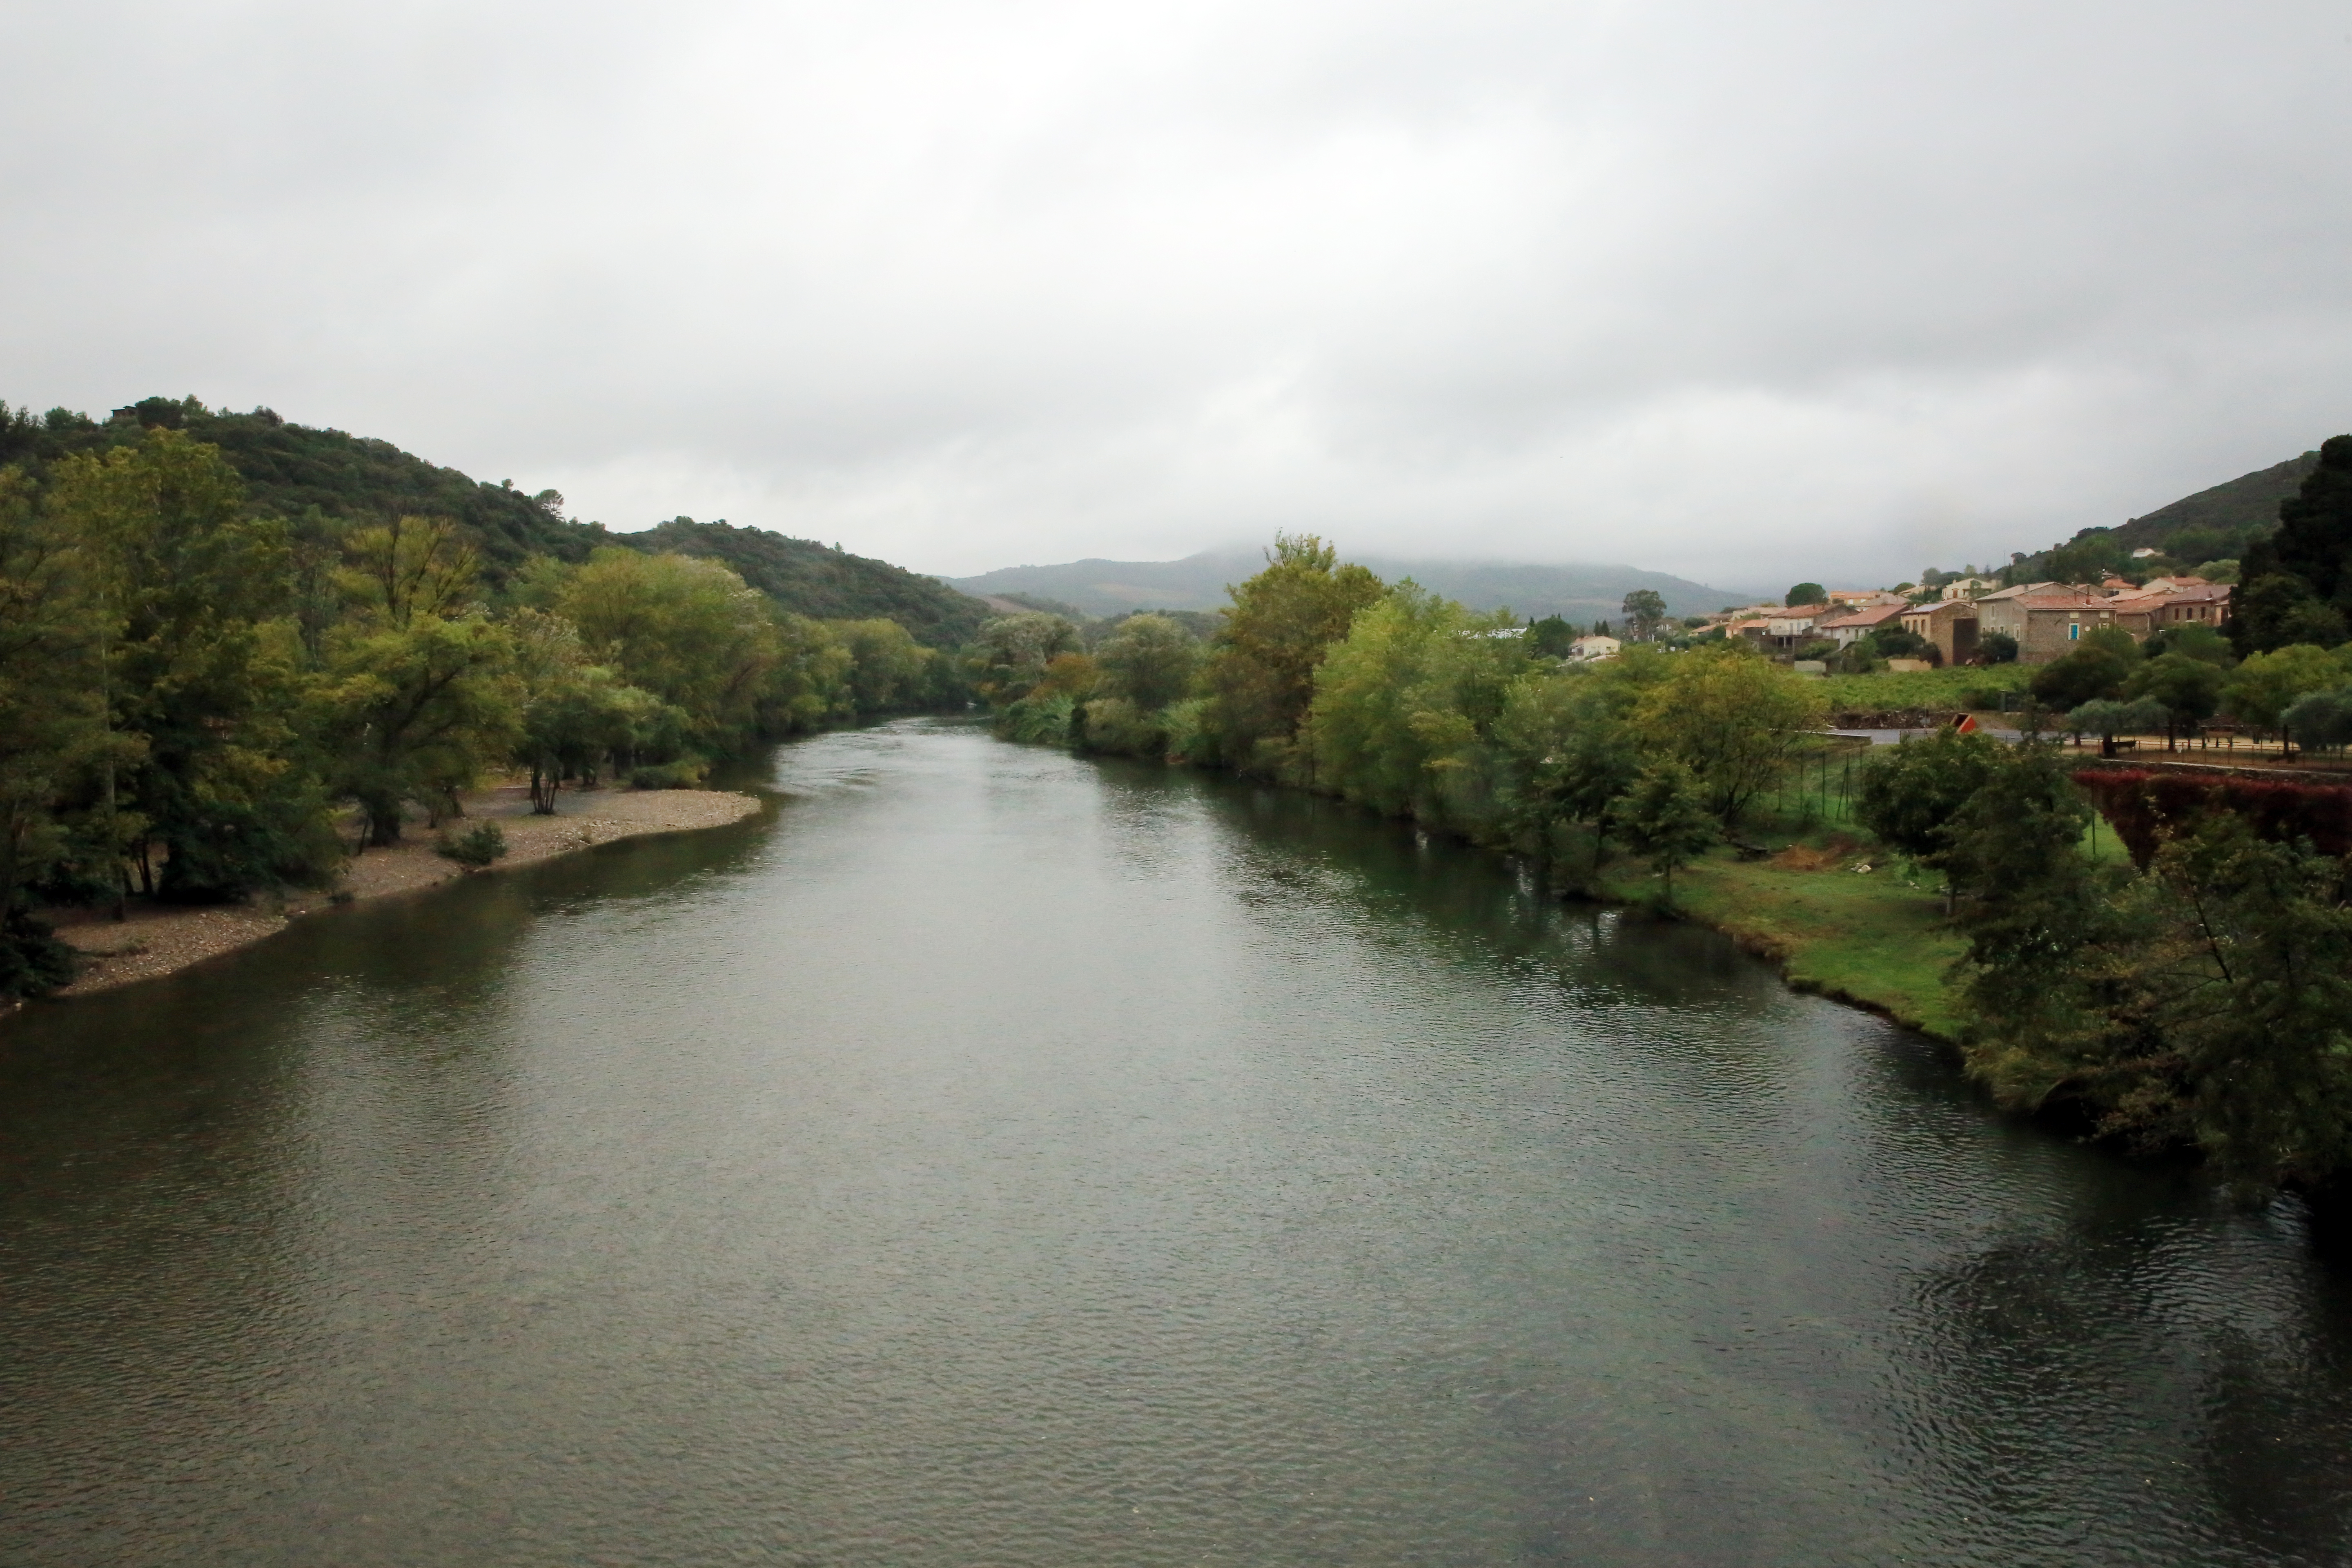
landscape, water, outdoor, fall, lake, river, europe, stream, reflection, autumn, canon, reservoir, waterway, body of water, paysage, midi, fleuve, herbst, automne, occitanie, isasza, southfrance, sdfrankreich, mditerrane, languedocroussillon, hrault, eos5d, berges, fluss, exterieur, coursdeau, lorb, roquebrun, cieldepluie, riverbanks, cielgris, loch, landform, geographical feature